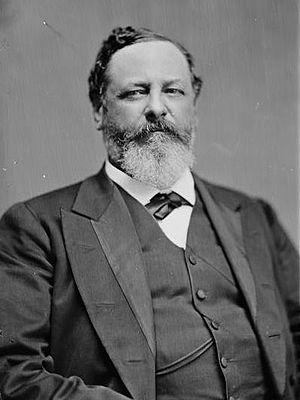
Depuis son admission à l'Union, le 1ᵉʳ mars 1803, l'État de l'Ohio élit deux sénateurs, membres du Sénat fédéral.